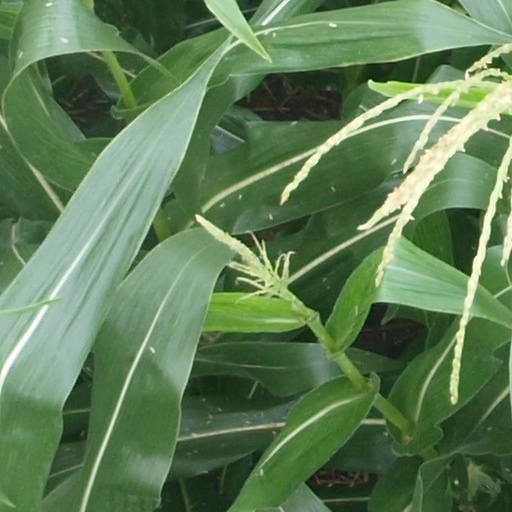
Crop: maize; corn